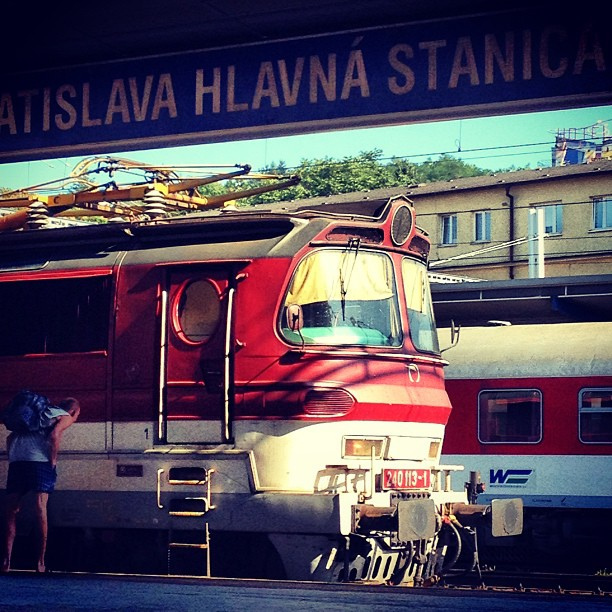
A passenger train that is pulling into a station.

A person standing next to a large red train.

A red and white train that is parked in a train station.

A train and a girl at a train station.